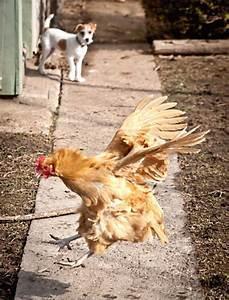
chicken